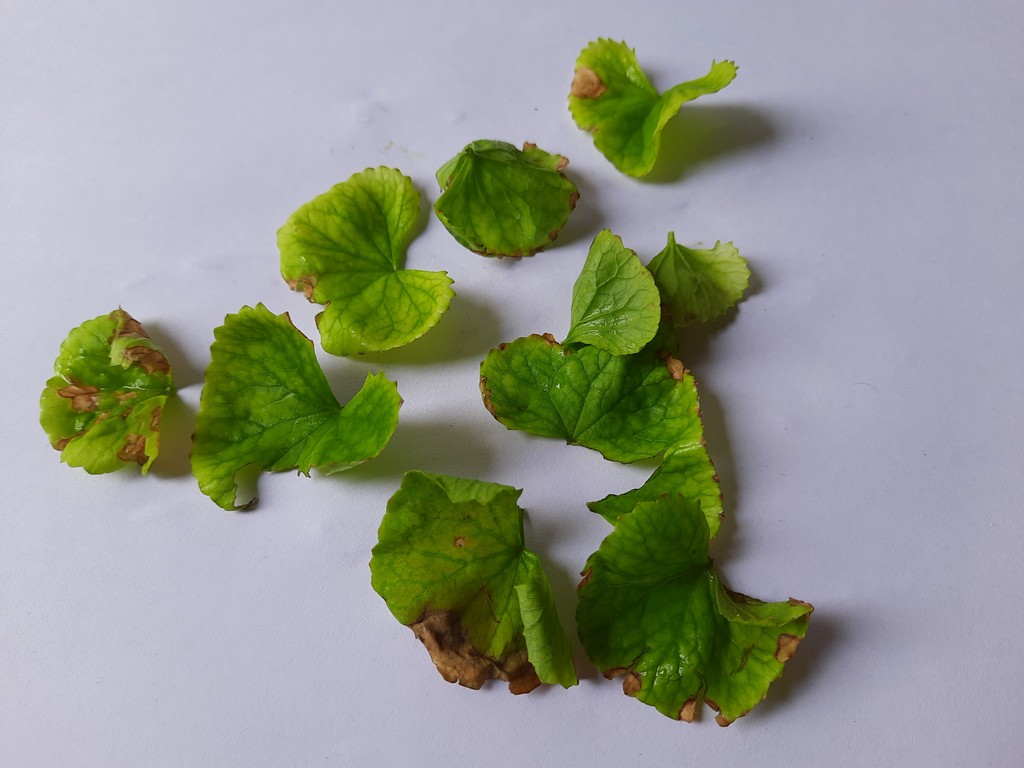
Label: Unhealthy